Mother church

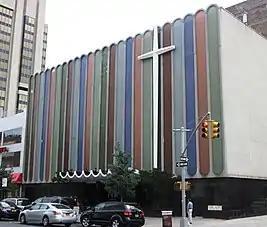
The Greater Refuge Temple in Harlem, New York City, the mother church of the Pentecostal Church of Our Lord Jesus Christ of the Apostolic Faith

The oldest churches of various religious communities are often considered the mother churches to others that follow either in that same tradition or, alternatively, in a reformist tradition. A church's hierarchical importance is often derived from its historical importance in its organization. In addition, in communities where churches may change their ecclesiastical association or become independent (particularly in Pentecostal, charismatic, and nondenominational churches in America), a mother church may have daughter churches in one or more organizations.